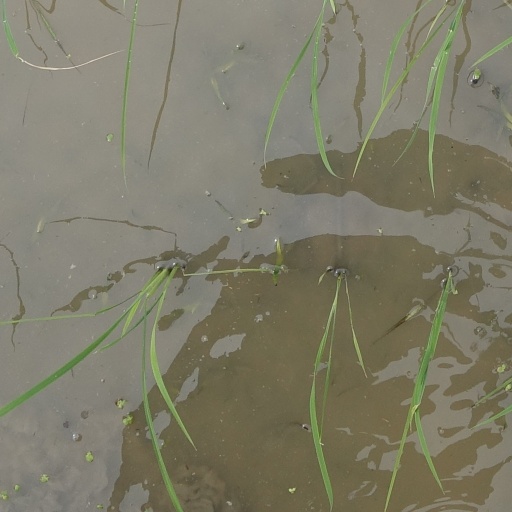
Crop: rice